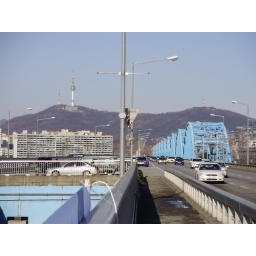
Dongjakgyo bridge and Seoul tower in the background